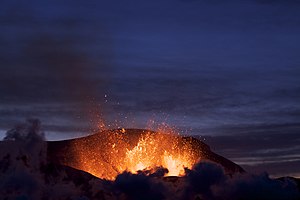
Eyjafjallajökulls vulkanudbrud i 2010
Foto af krateret taget om morgenen den 27. marts 2010.
I slutningen af 2009 blev der målt forøget seismisk aktivitet omkring vulkanen Eyjafjallajökull i Island, hvilket varslede det senere vulkanudbrud, der fandt sted den 20. marts 2010. Et senere udbrud, som startede den 14. april 2010, var årsag til store udslip af vulkansk aske, som lammede flytrafikken i store dele af Nordeuropa og Vesteuropa.